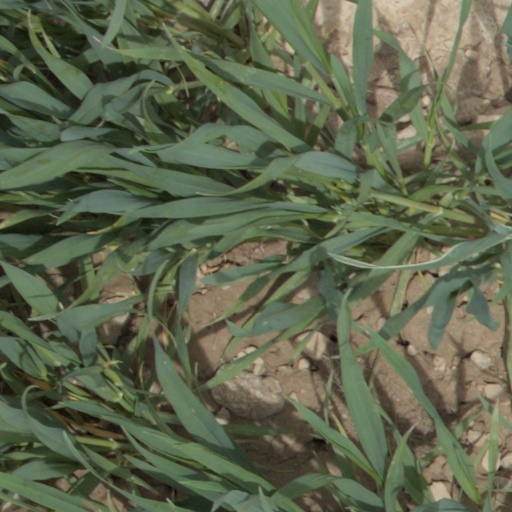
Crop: wheat